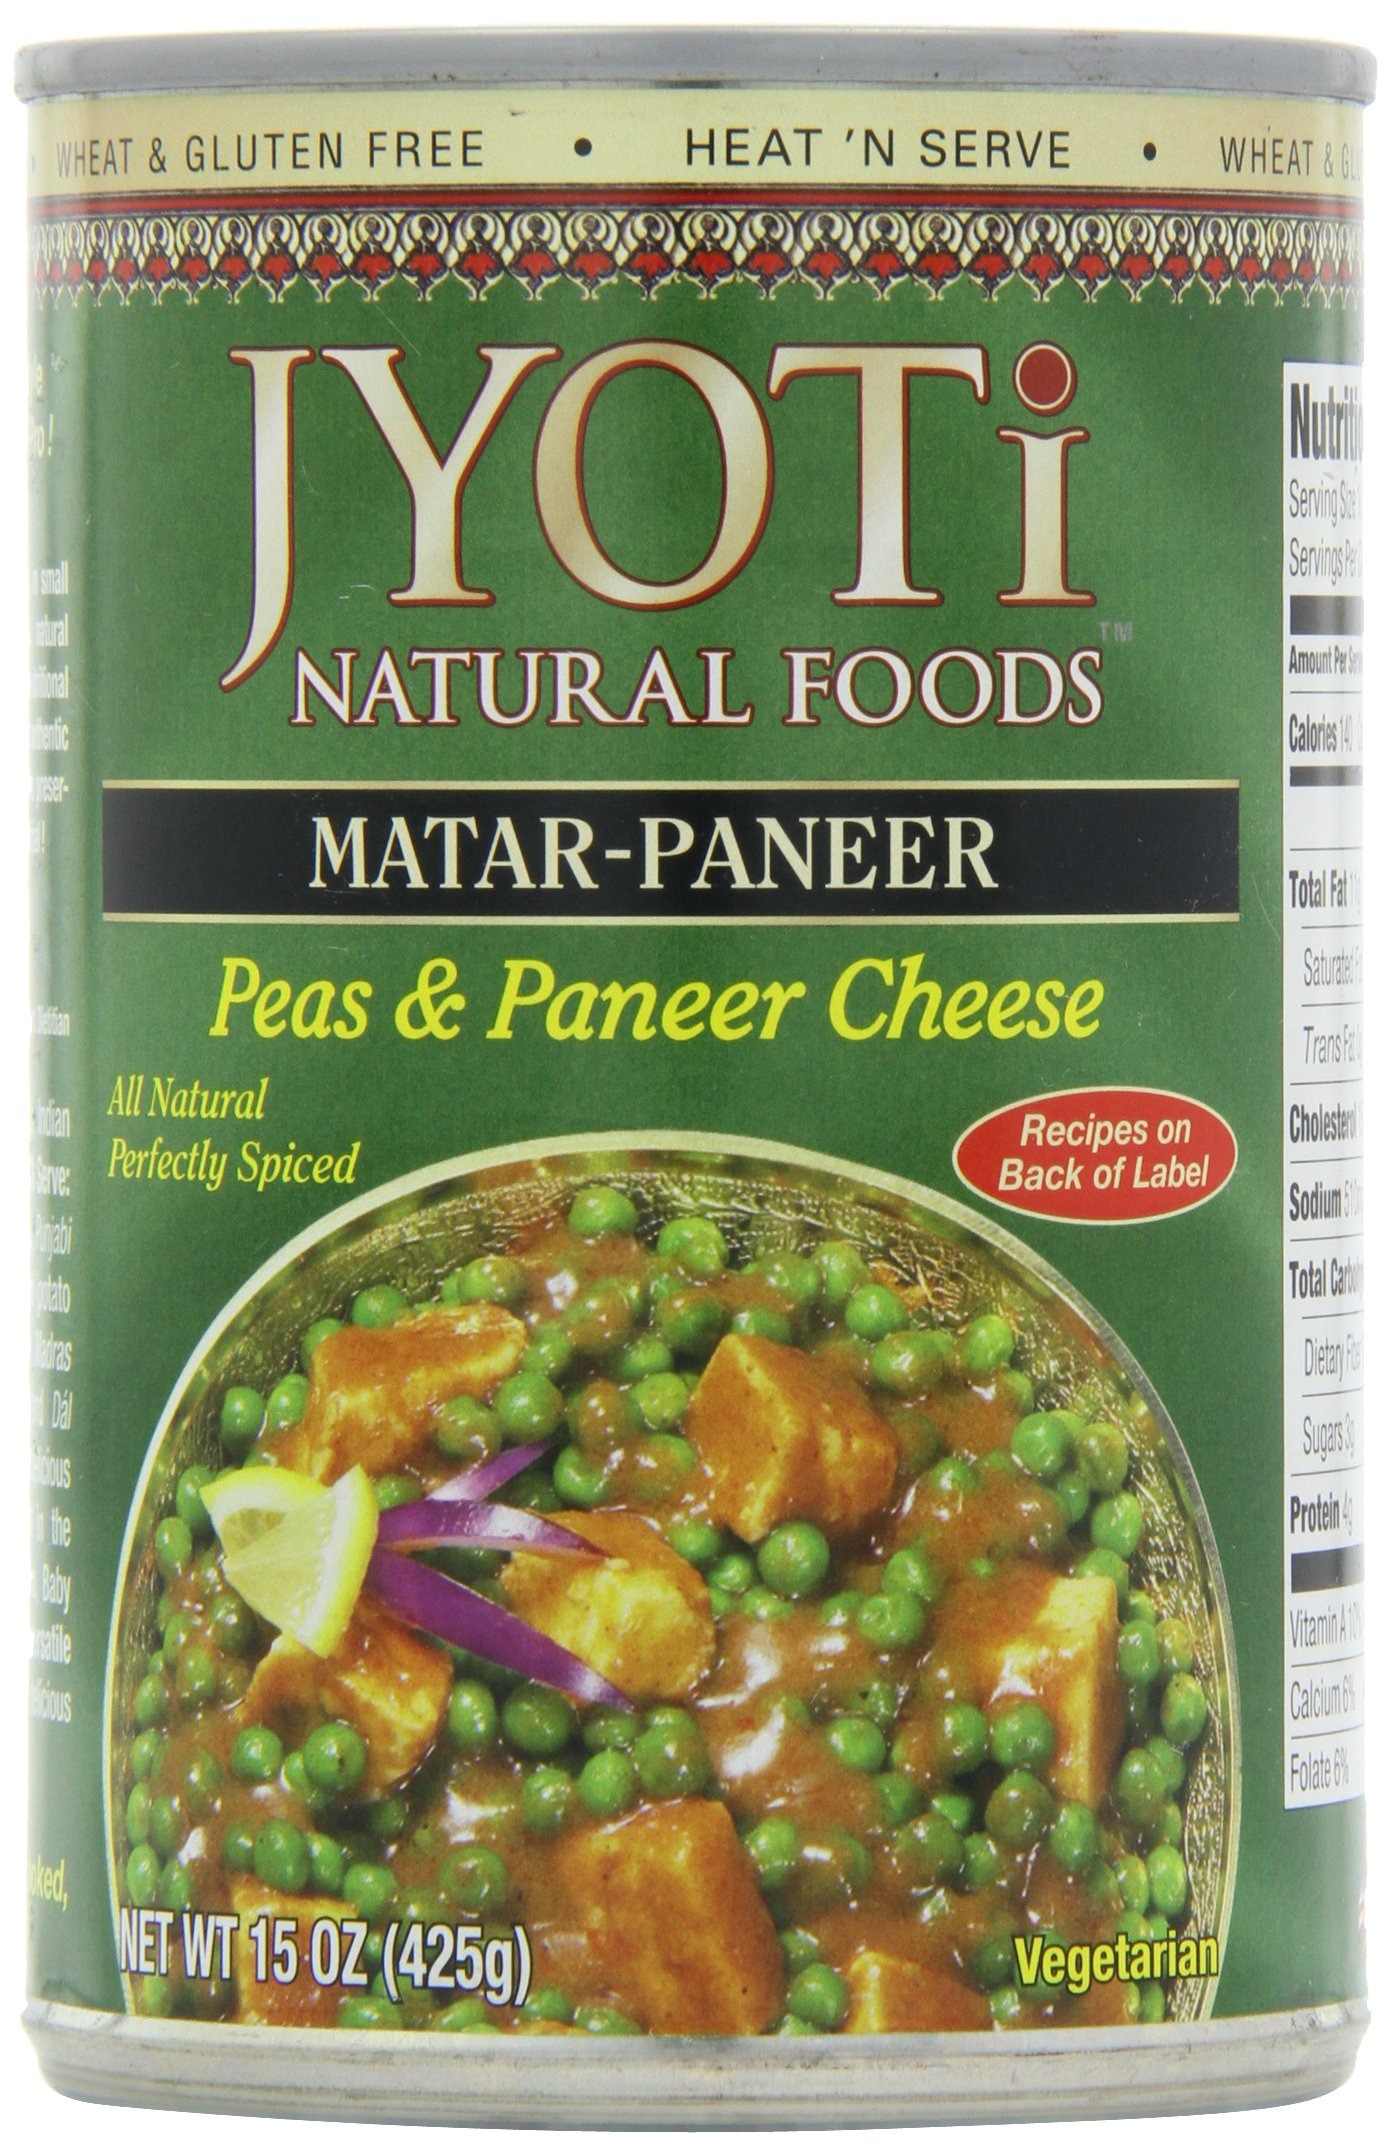
Item Name: Jyoti Matar Paneer, 12 cans of 15 oz each, All Natural, Product of USA, Gluten Free, Vegetarian, BPA Free, Halal
Bullet Point 1: Sweet Green Peas(Matar) and Paneer Cheese in a perfectly spiced tomato - onion sauce
Bullet Point 2: All Natural
Bullet Point 3: Gluten Free
Bullet Point 4: Vegetarian
Bullet Point 5: Product of USA
Value: 180.0
Unit: Ounce

Price: 48.265